Big Bay Boom

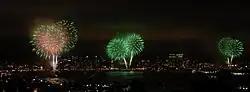
Big Bay Boom fireworks on July 4, 2013

The Big Bay Boom is an annual Independence Day fireworks display in San Diego, California. The event has been put on since 2001. It is claimed to be one of the largest annual fireworks displays in the United States. It is "one of the most logistically complex displays in the world"; from 2010 through 2012 it spanned 14 miles and five locations. The primary sponsor is the Port of San Diego. Since 2014, the fireworks are presented by Pyro Spectaculars, which acquired former presenter San Diego Fireworks. Each year, roughly half a million people congregate on the shores of San Diego Bay to watch the show.